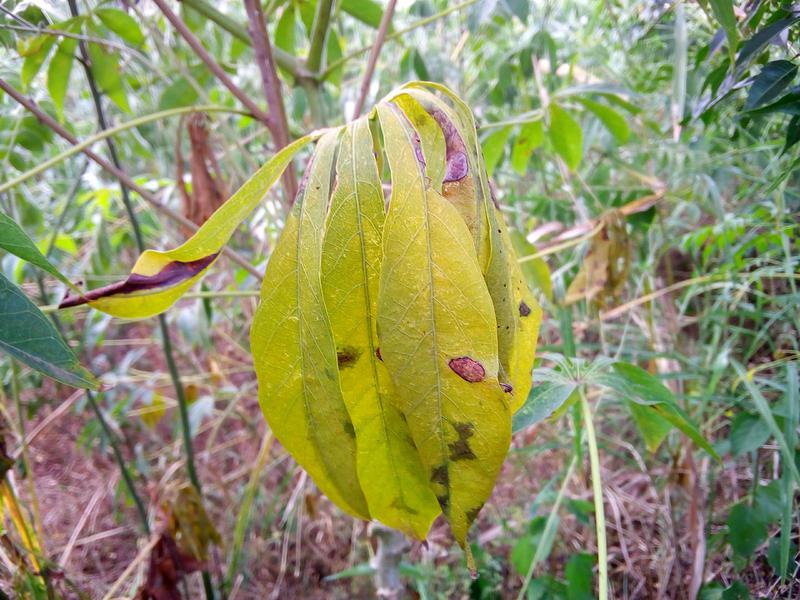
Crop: cassava
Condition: healthy